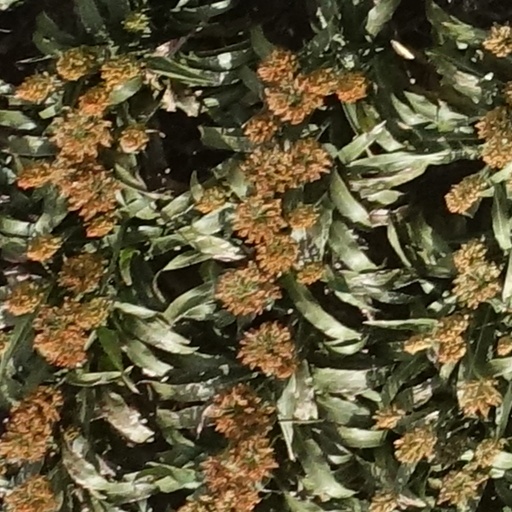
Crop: sorghum